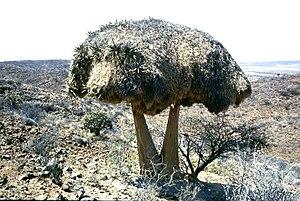
L'Aloidendron dichotomum, ou arbre aux carquois, à carquois, carquois ou faux dragonnier, est un aloès arborescent indigène d'Afrique du Sud et plus particulièrement de la province Cap-du-Nord et de Namibie.